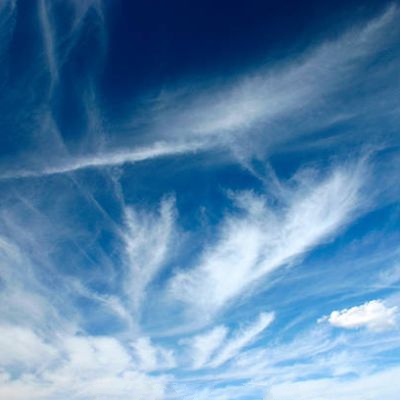
Cloud type: Cirrus (Ci)